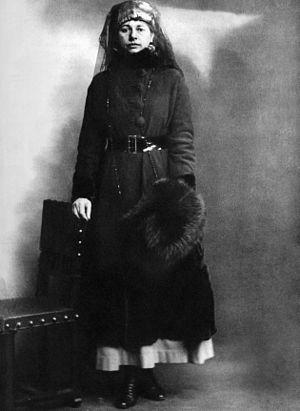
Margaretha Geertruida Zelle dite Grietje Zelle, connue sous le nom de Mata Hari, est une danseuse et courtisane néerlandaise, née le 7 août 1876 à Leeuwarden et morte le 15 octobre 1917 à Vincennes. Elle fut fusillée pour espionnage pendant la Première Guerre mondiale, mais était innocente du crime dont on l'accusait. En effet, elle a été trahie par l'Armée française, qui avait besoin d'un bouc émissaire.